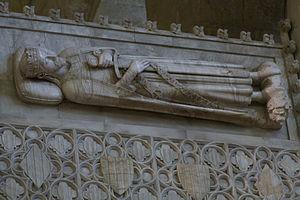
Jacques Iᵉʳ d'Aragon dit le Conquérant, né le 2 février 1208 à Montpellier et mort le 27 juillet 1276 à Alzira, non loin de Valence, est roi d'Aragon et comte de Ribagorce de 1213 à 1276, comte de Barcelone, de Gérone, d'Osona, de Besalú, de Pallars Jussà, seigneur de Montpellier et baron d'Aumelas également de 1213 à 1276, comte d'Urgell de 1213 à 1218, de 1231 à 1236 et enfin de 1267 à 1276, roi de Majorque de 1229 à 1276, roi de Valence de 1239 à 1276, comte de Roussillon et de Cerdagne de 1241 à 1276.